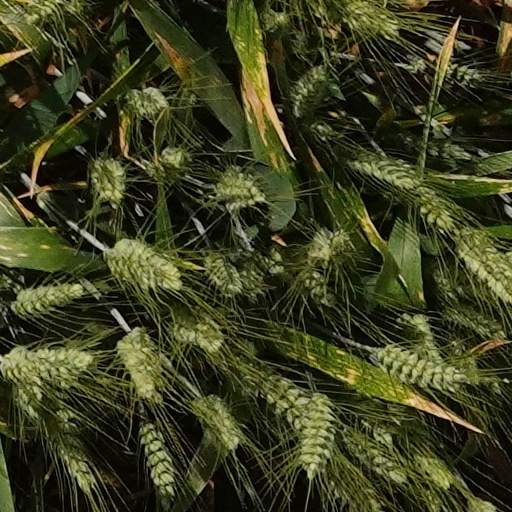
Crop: wheat